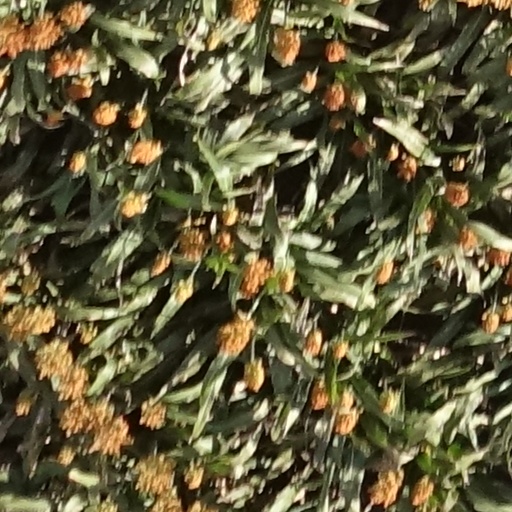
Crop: sorghum